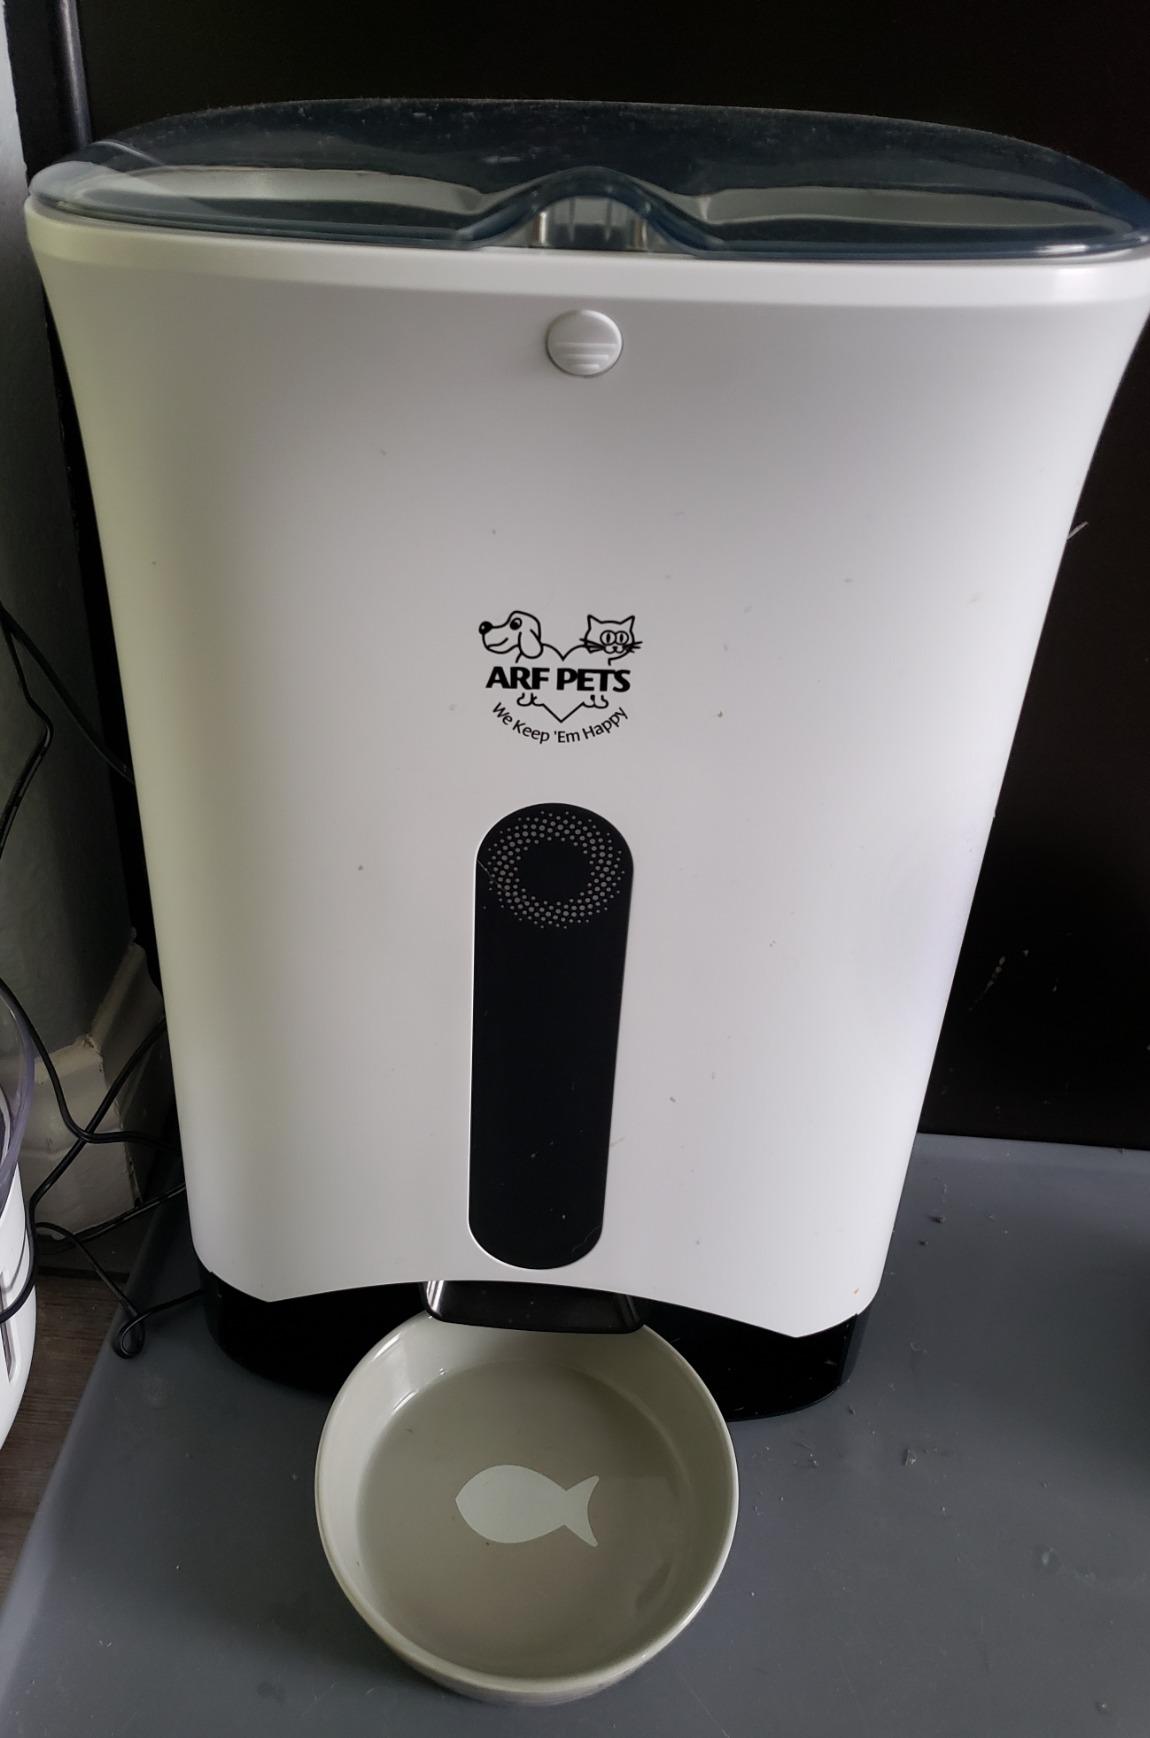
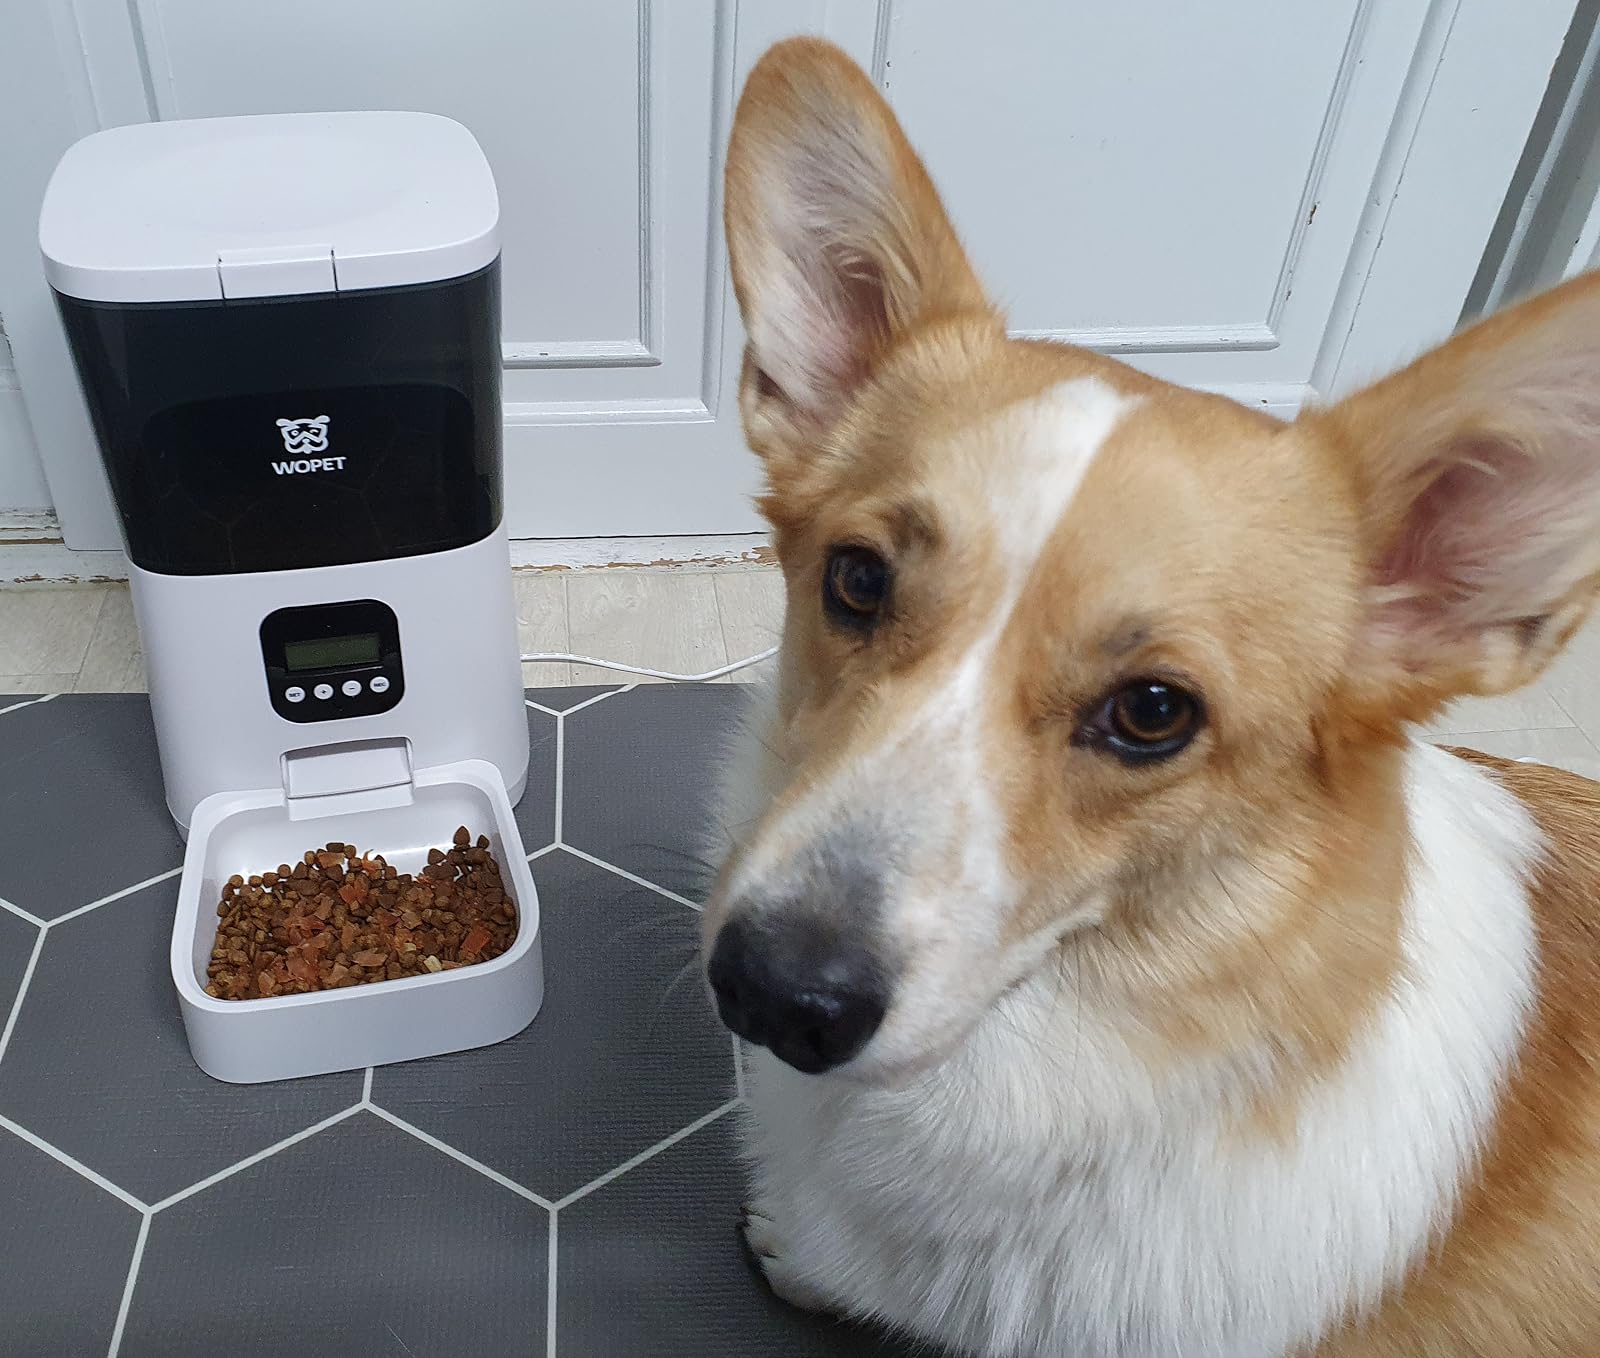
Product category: items_feeder
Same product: no